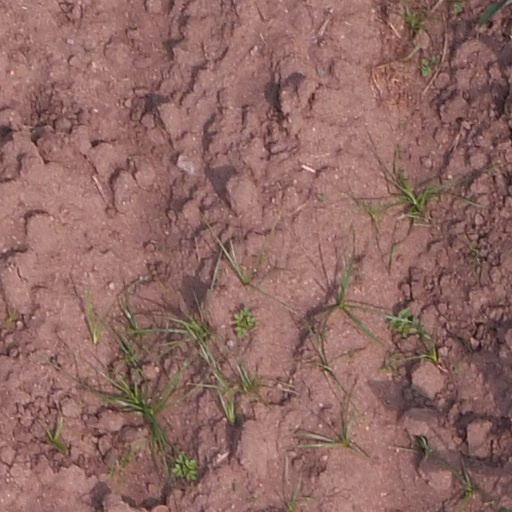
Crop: maize; corn